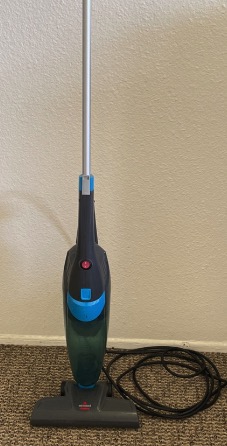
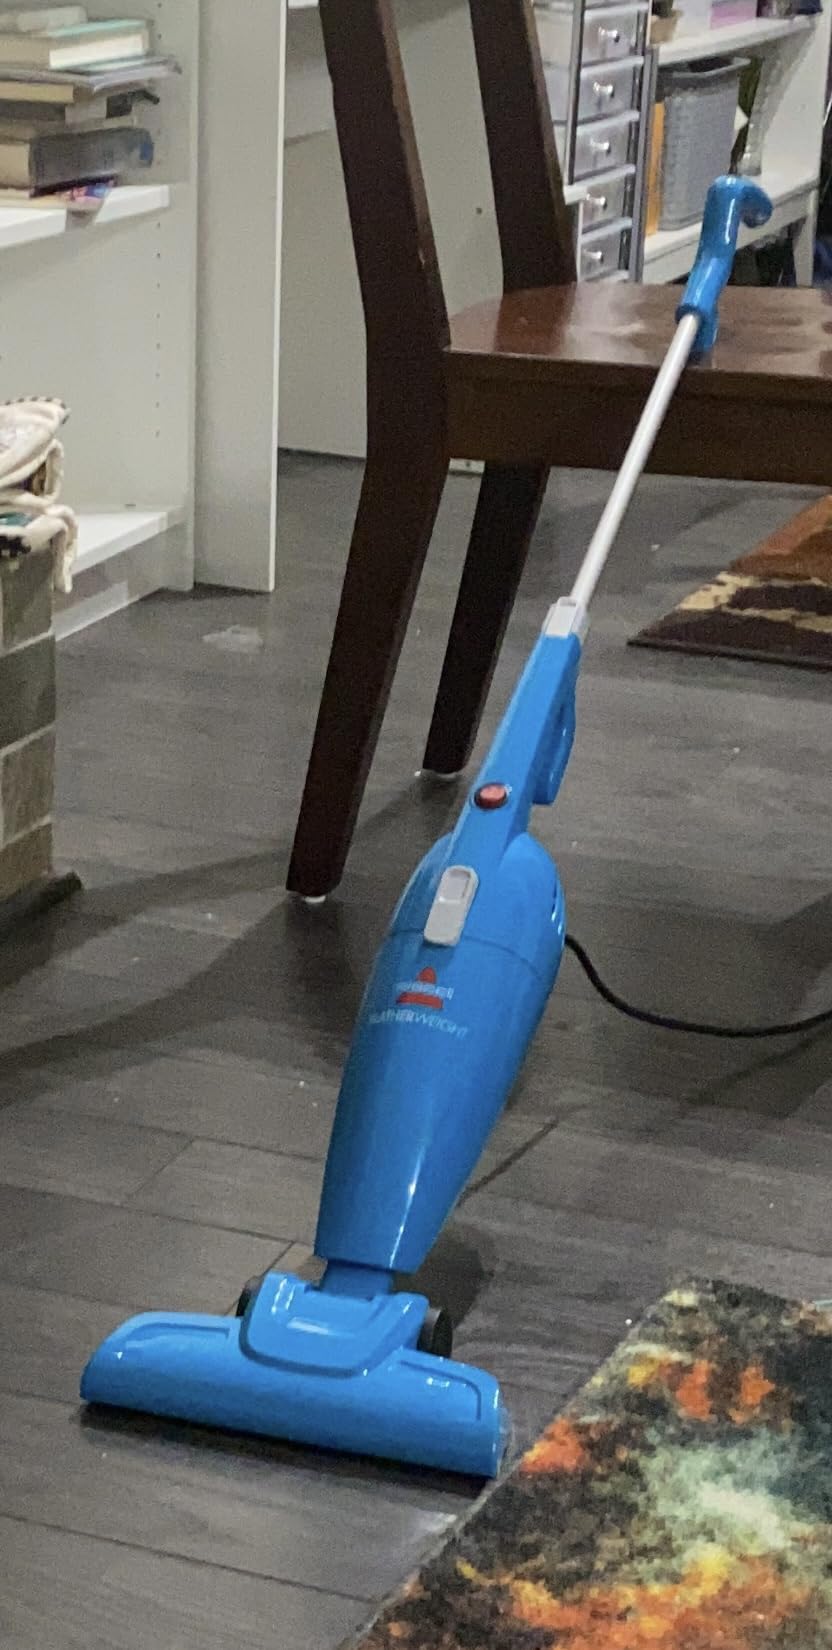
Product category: items_vacuum
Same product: no